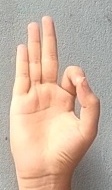
ASL sign: F